Simplex Red Arrow

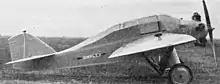
K-2-C Red Arrow

The Red Arrow was designed by Omer Woodson and was a development of his Woodson M-6, a low power, low wing monoplane powered by a Detroit Cat engine. They were intended for commercial club use, including training and general flying as well as for mail-carrying, seen as an important profit-earner at the time. The early Red Arrows were externally braced mid-wing monoplane designs with , five cylinder Kinner K-5 radial engines.